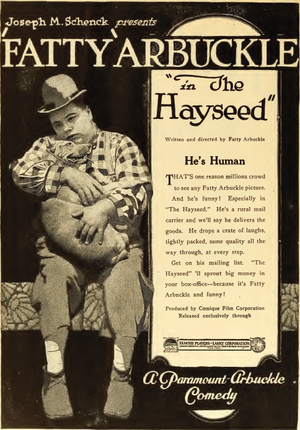
Un garçon séduisant ou Fatty au village est une comédie burlesque américaine de Roscoe Arbuckle sortie le 26 octobre 1919.